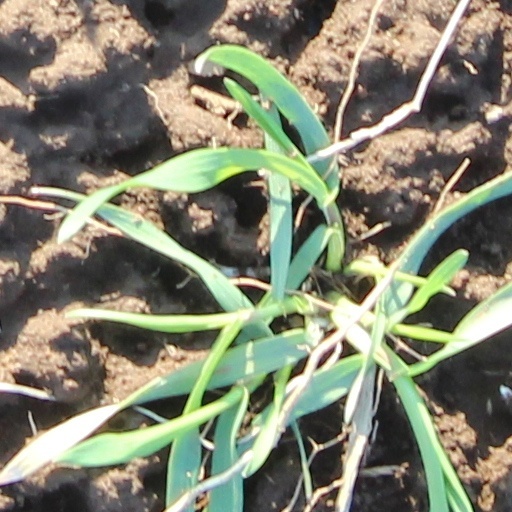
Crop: wheat